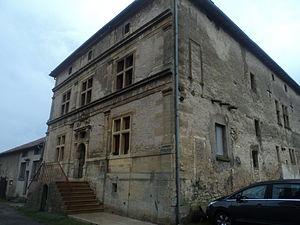
Vue de la façade avant et de côté de la ferme auberge Sainte-Mathilde à Tucquegnieux This building is classé au titre des Monuments Historiques. It is indexed in the Base Mérimée, a database of architectural heritage maintained by the French Ministry of Culture,
Cet article recense les monuments historiques du département de Meurthe-et-Moselle, en France.
Tucquegnieux est une commune française située dans le département de Meurthe-et-Moselle, en région Grand Est.